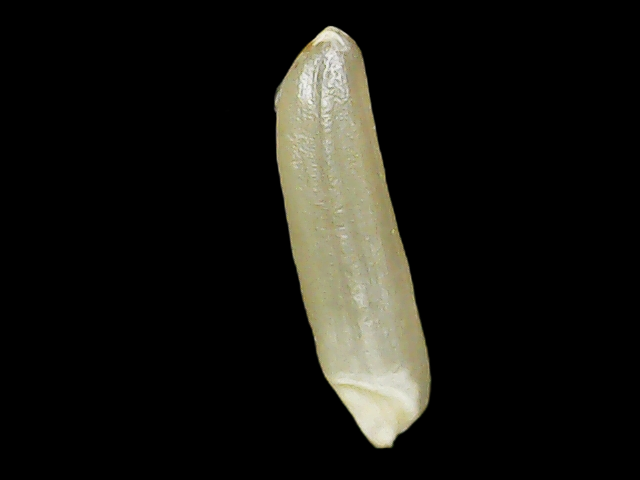
Rice variety: Binadhan25